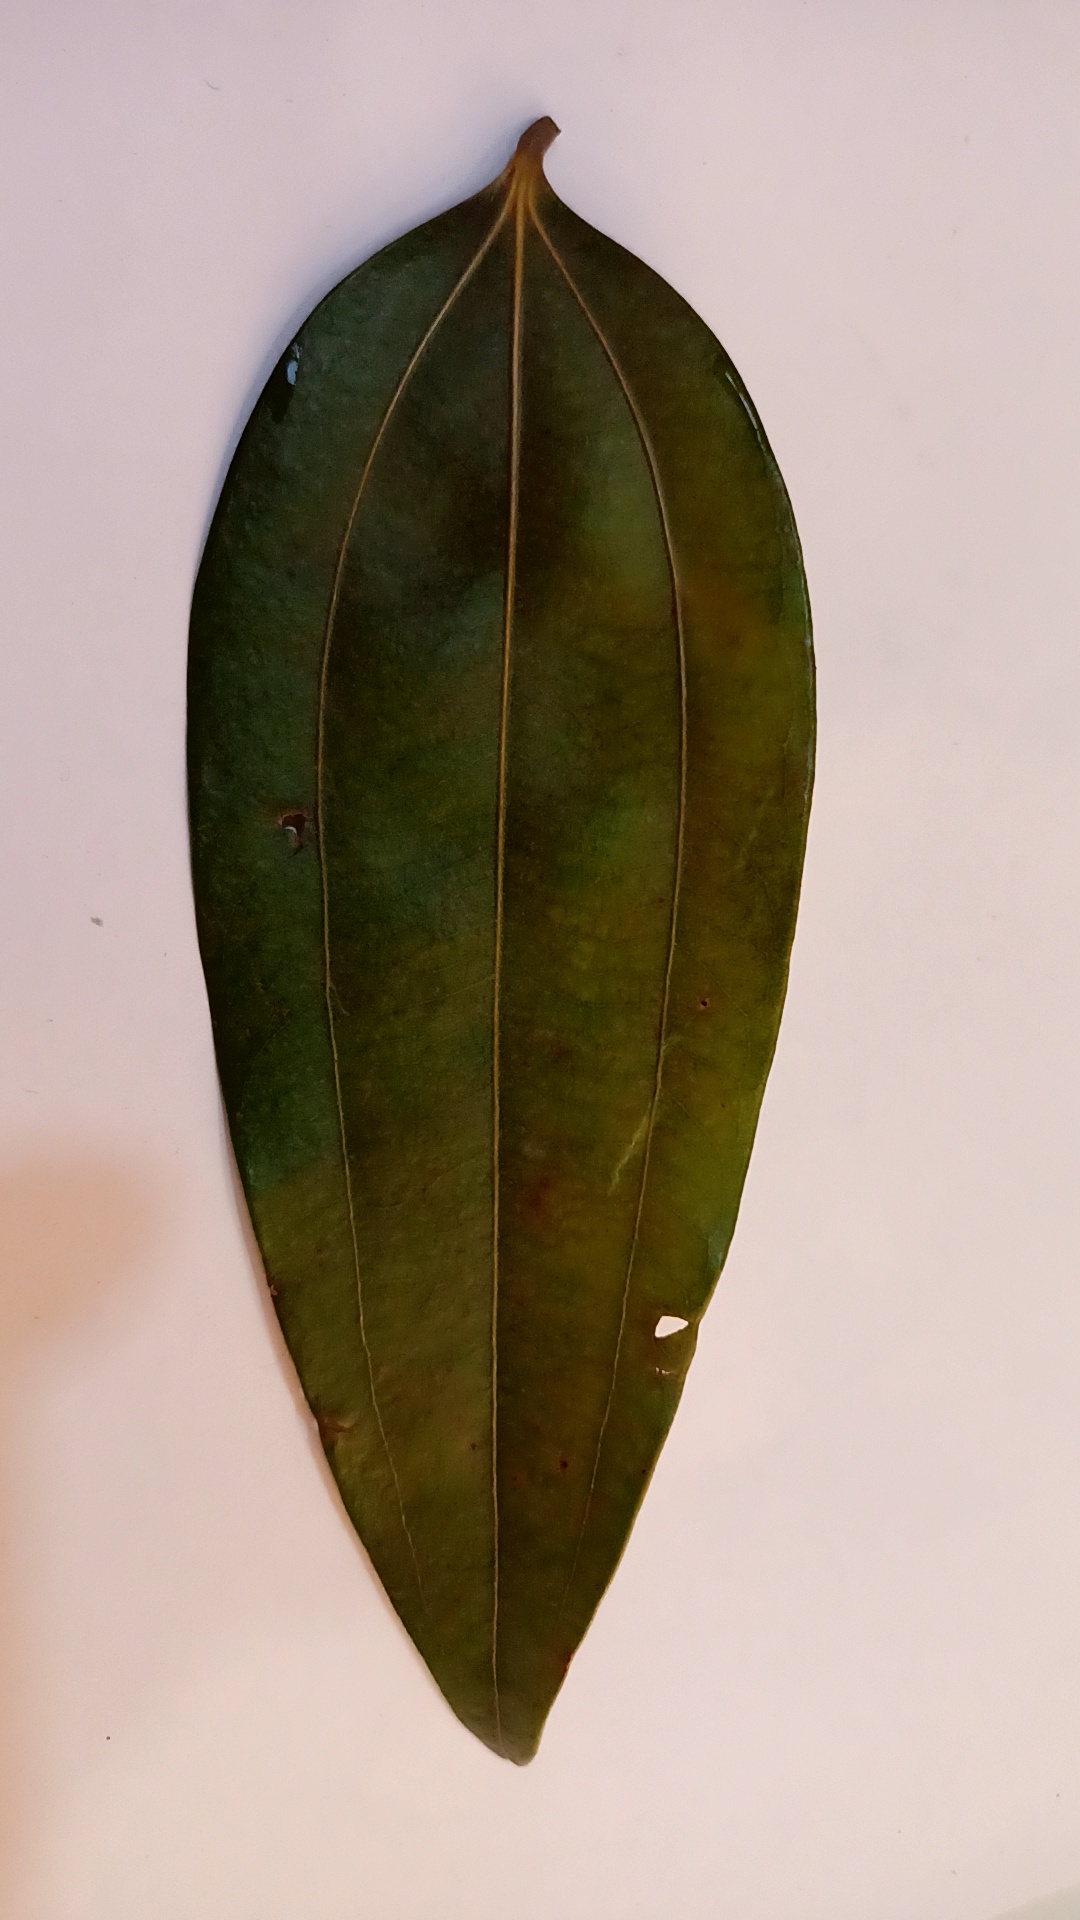
Label: Disease